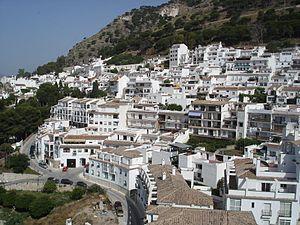
Mijas est une ville de la province de Malaga dans la communauté autonome d'Andalousie en Espagne.